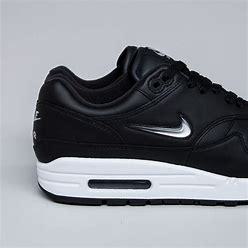
Brand: Nike
Model: Air Max SC